Sarkis Jebejian

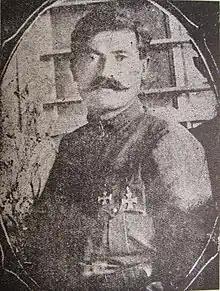
Sarkis Jebejian

Sarkis Jebejian (Jebeji, 1864–1920) was an Armenian military leader, the head of the self-defense of Hadjin (1920).